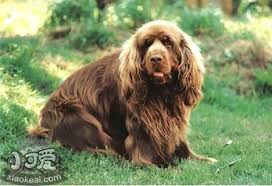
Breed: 217-n000034-Sussex_spaniel